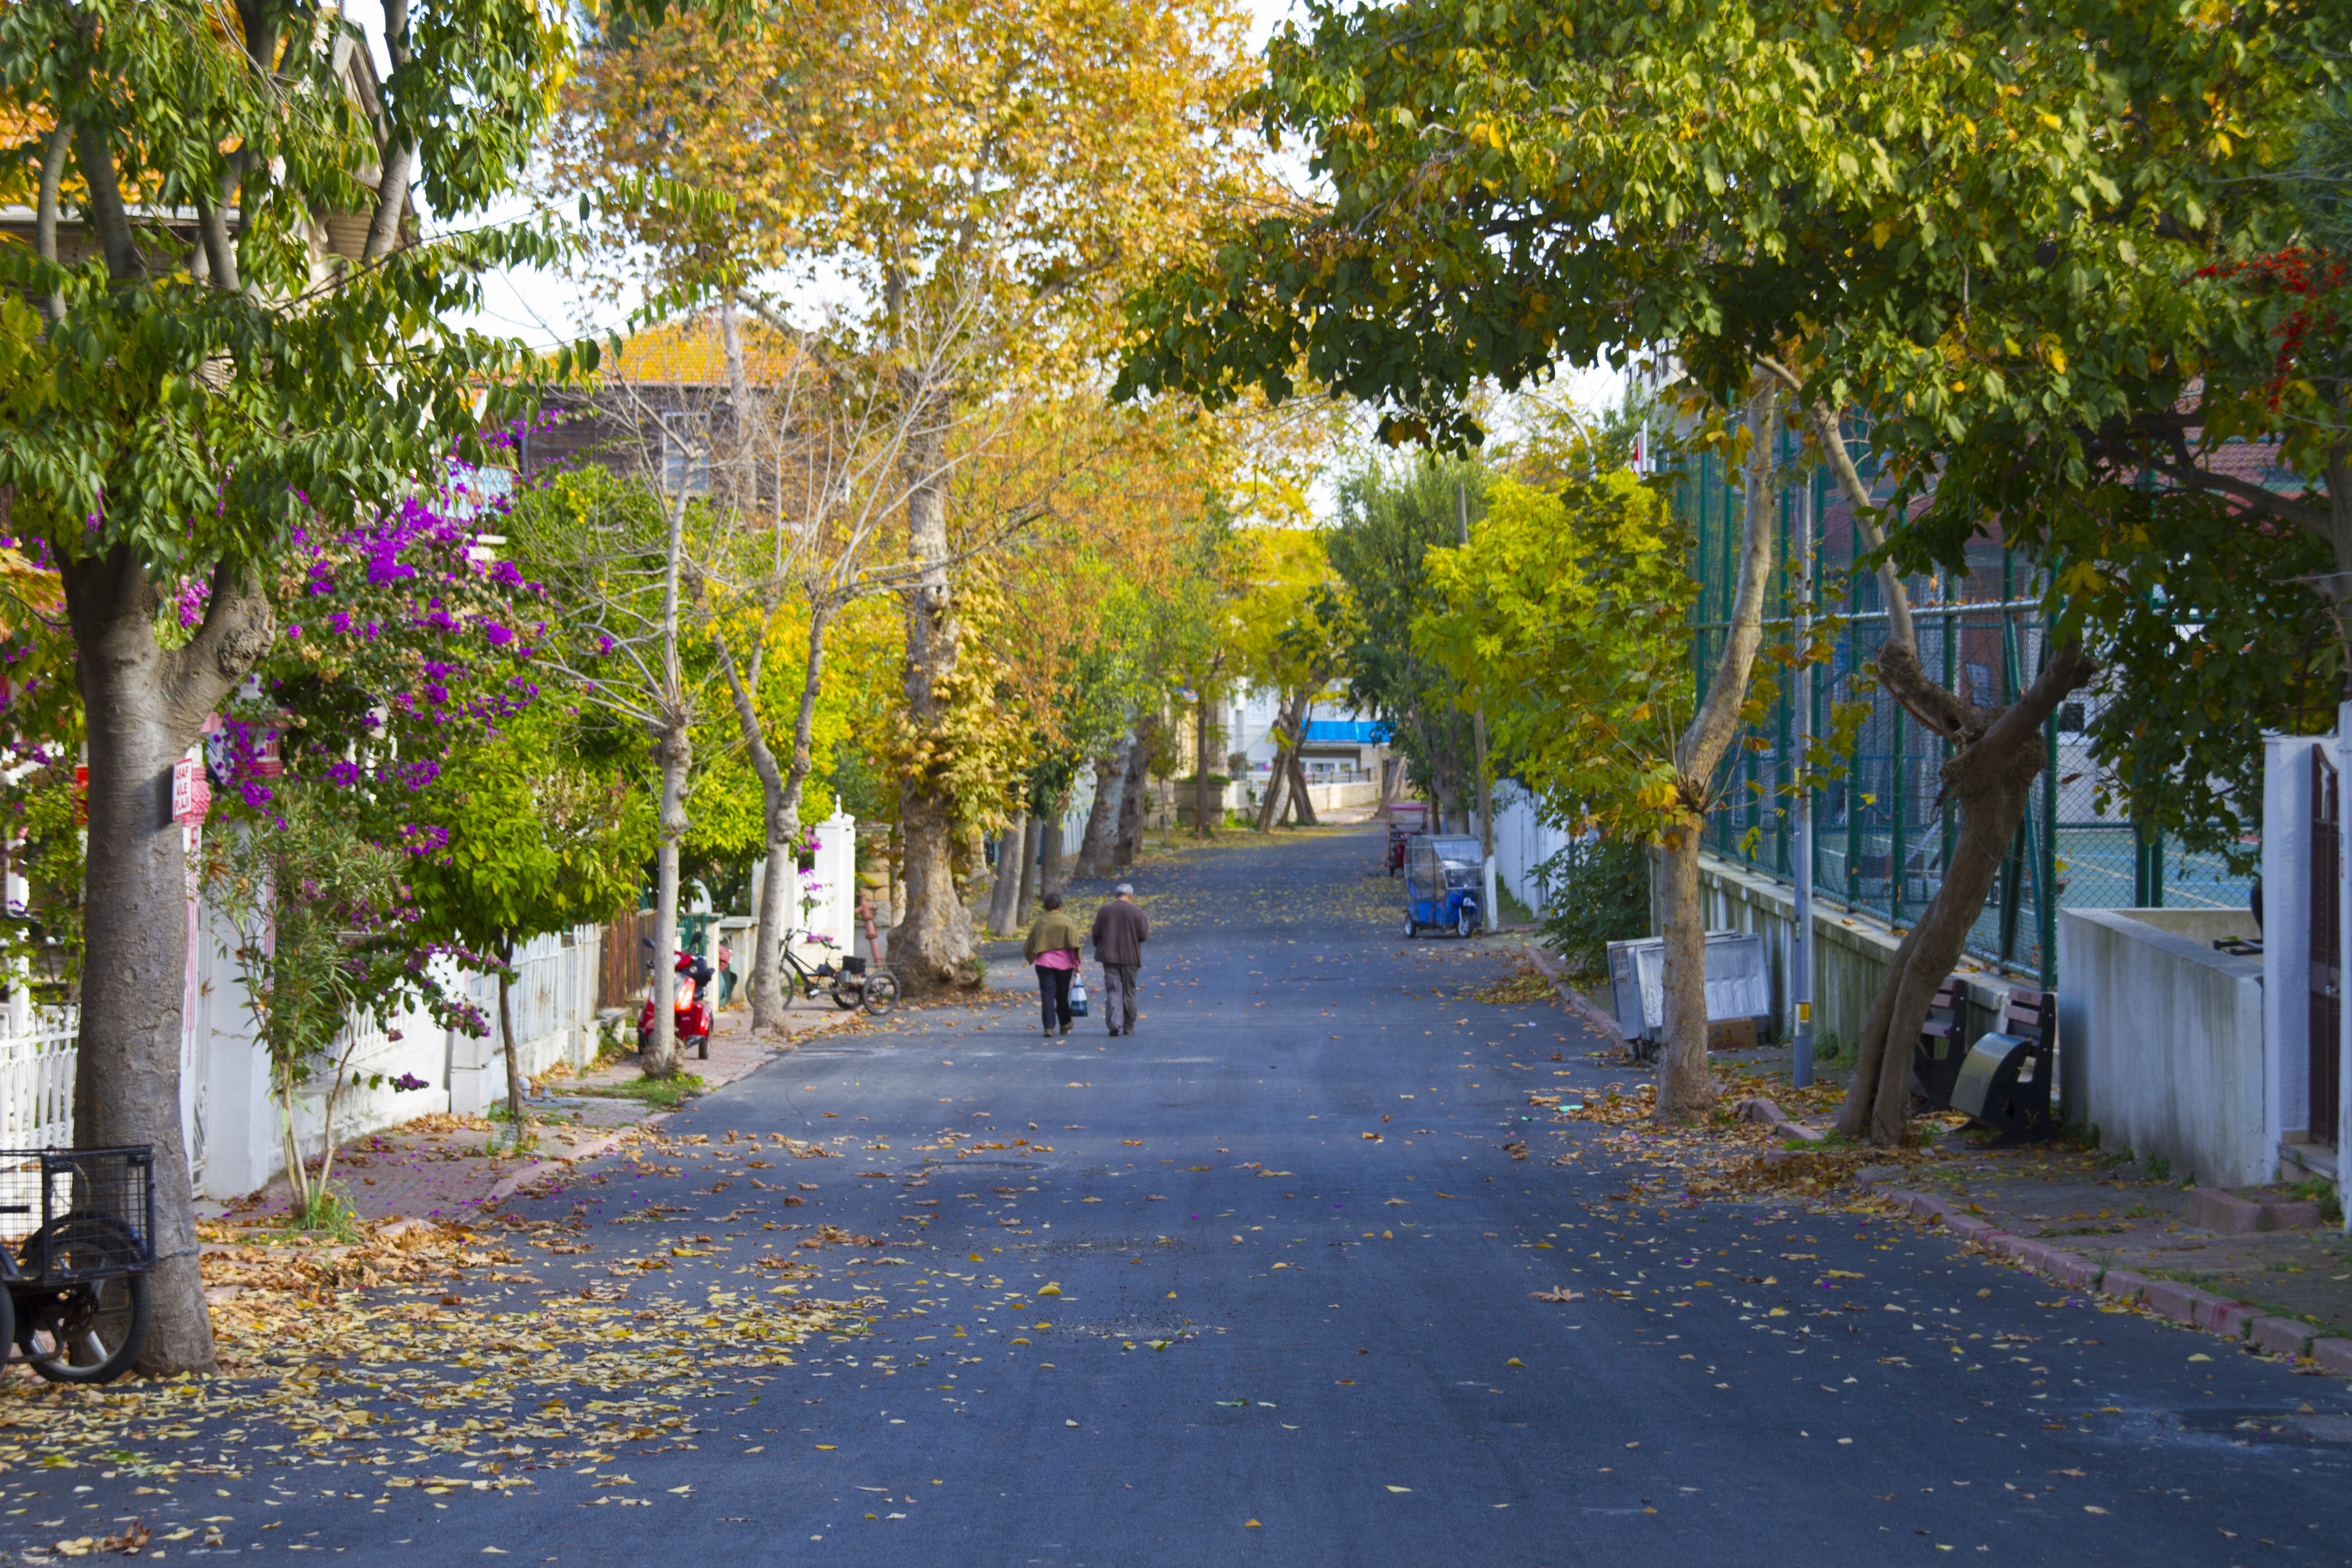
heybeliada, sonbahar, autumn, istanbul, turkey, turkei, adalar, burgazada, buyukada, sedefadasi, prensadalari, island, kinaliada, doga, nature, canon7d, tree, leaf, neighbourhood, yellow, road, town, street, woody plant, road surface, public space, residential area, plant, infrastructure, sky, thoroughfare, sidewalk, lane, deciduous, branch, city, sunlight, walkway, architecture, landscape, plane, pedestrian, nonbuilding structure, house, alley, cobblestone, asphalt